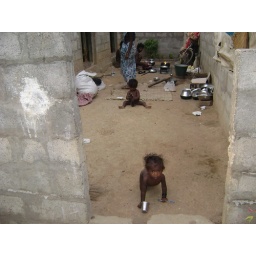
2 years girls are here .they live in tents road side